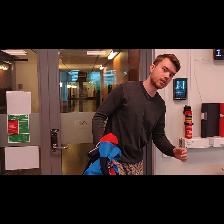
Label: Human